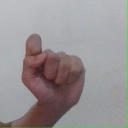
अक्षर: घ